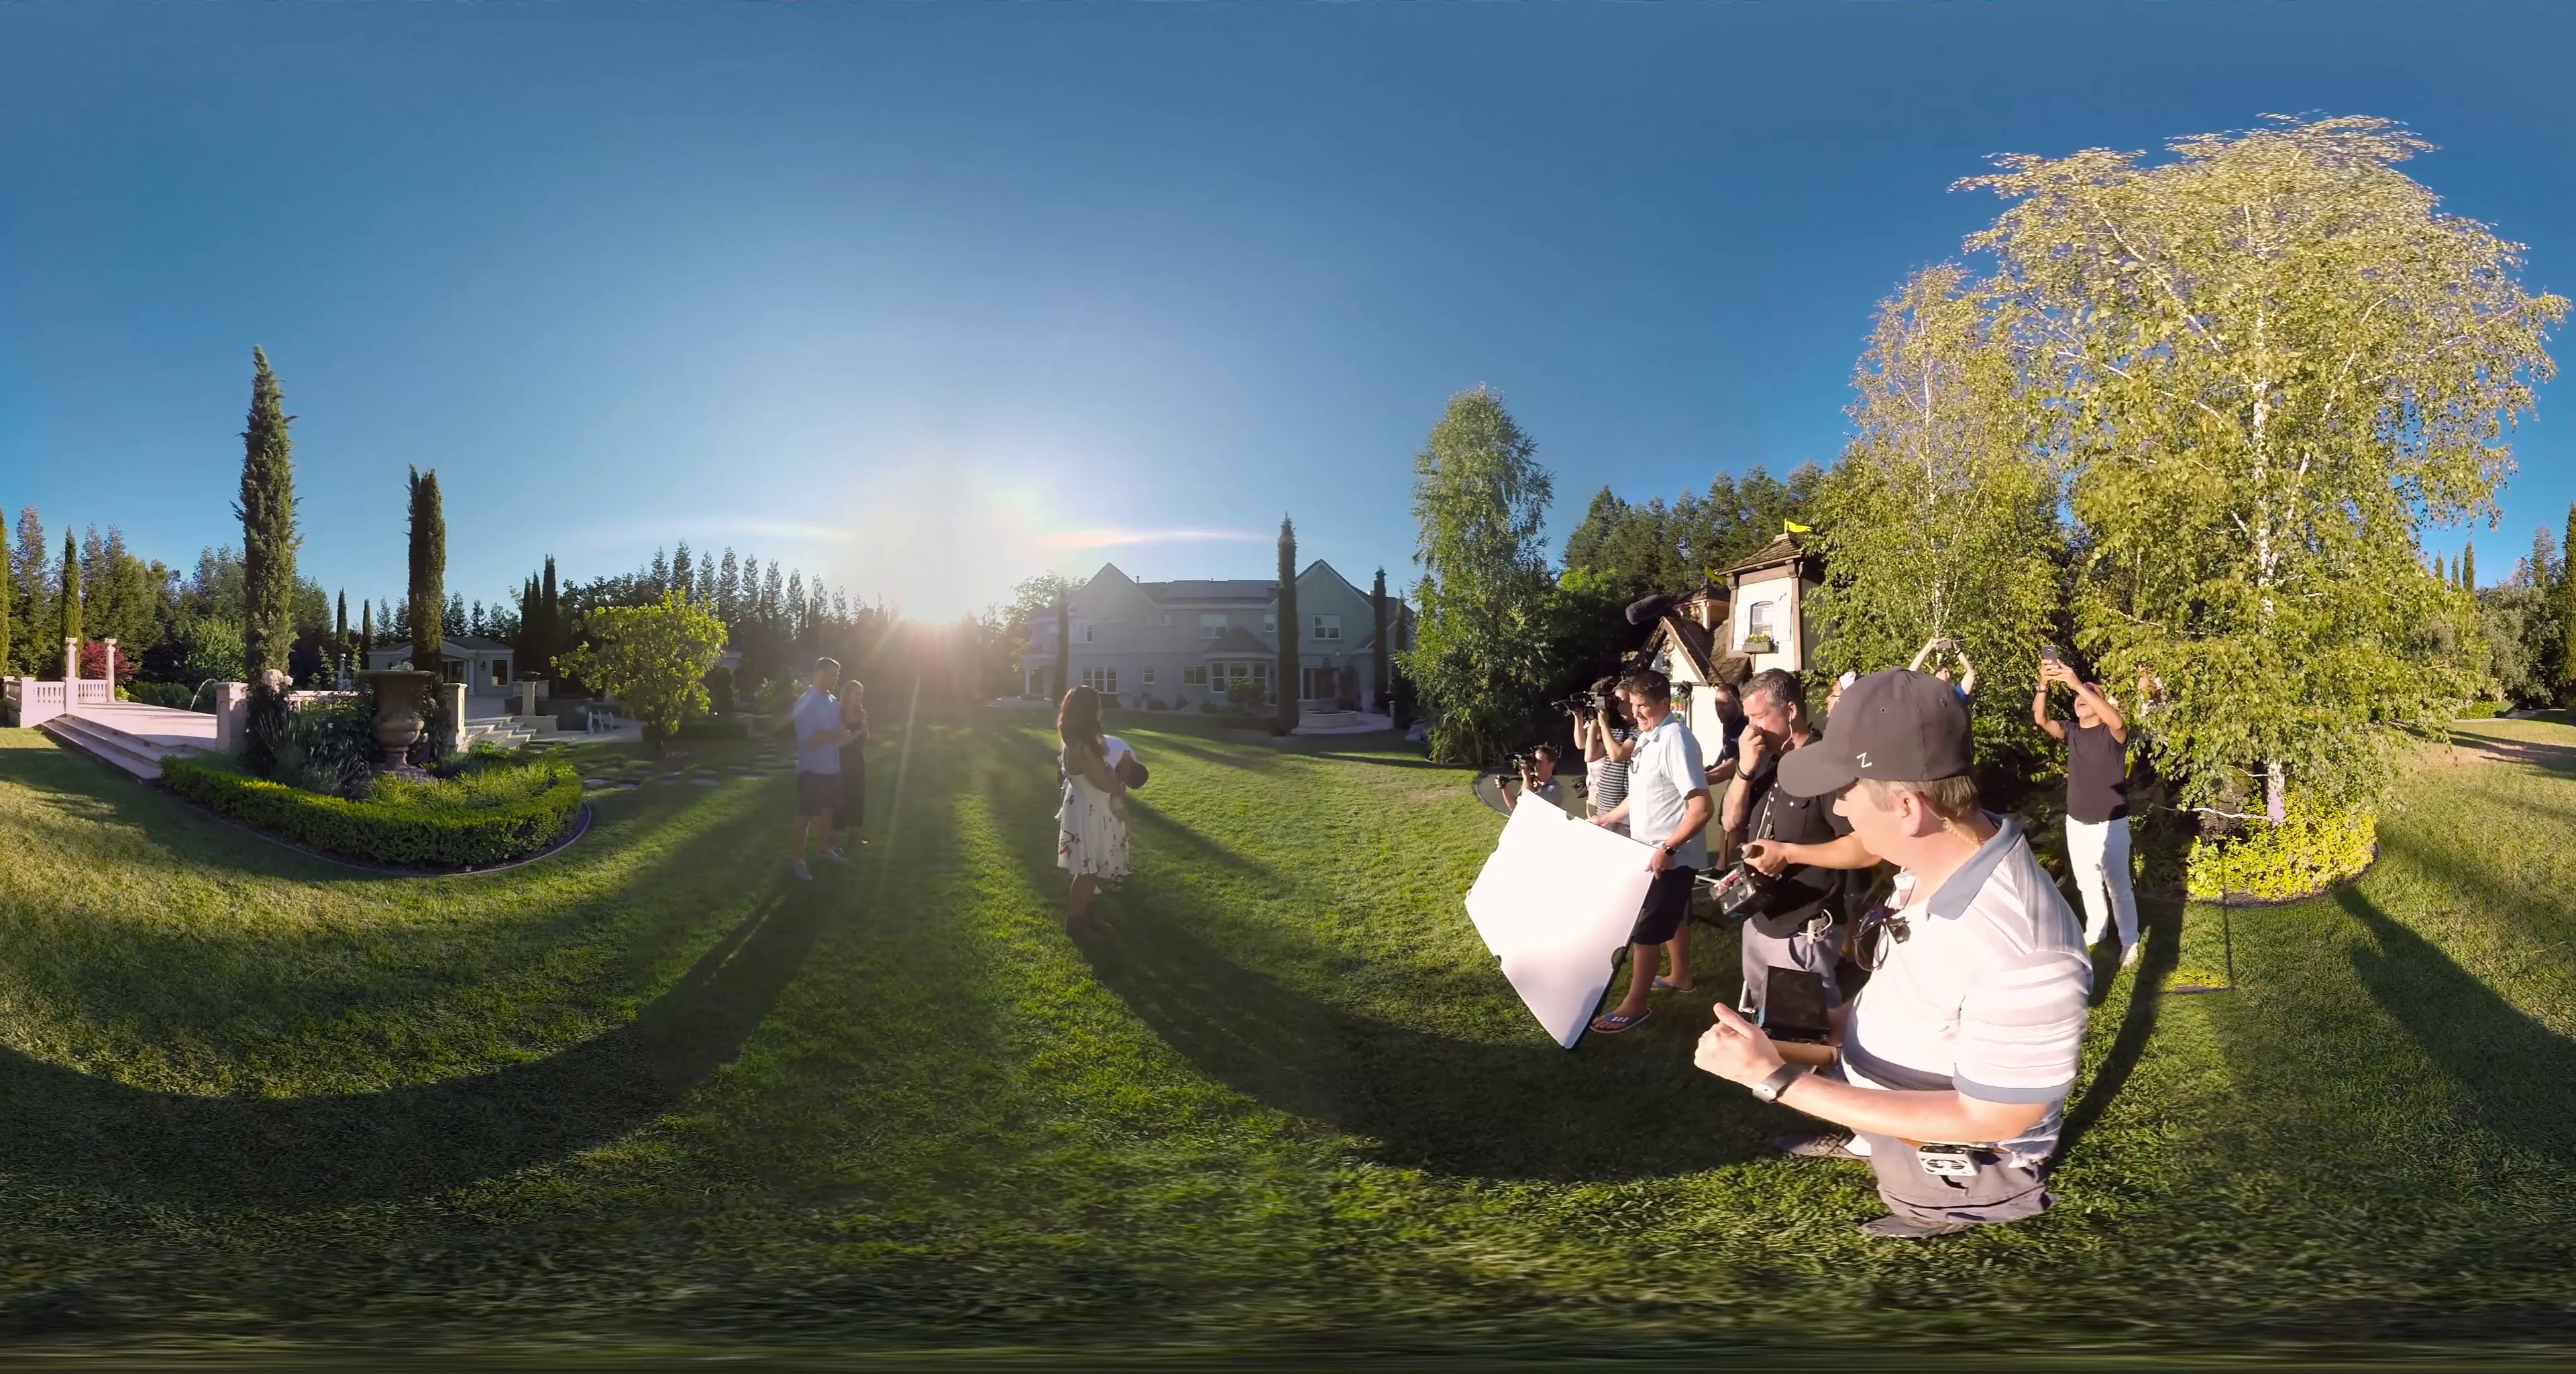
Referred object: Man with a whiteboard in hand

Referred object: the white reflector board